Anthony Fasano

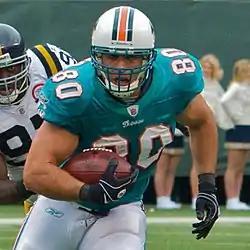
Fasano with the Miami Dolphins in 2009

Anthony Joseph Fasano (born April 20, 1984) is an American former professional football tight end. He was selected by the Dallas Cowboys in the second round of the 2006 NFL draft. He played college football at Notre Dame. Fasano also played for the Kansas City Chiefs, Tennessee Titans, and Miami Dolphins.